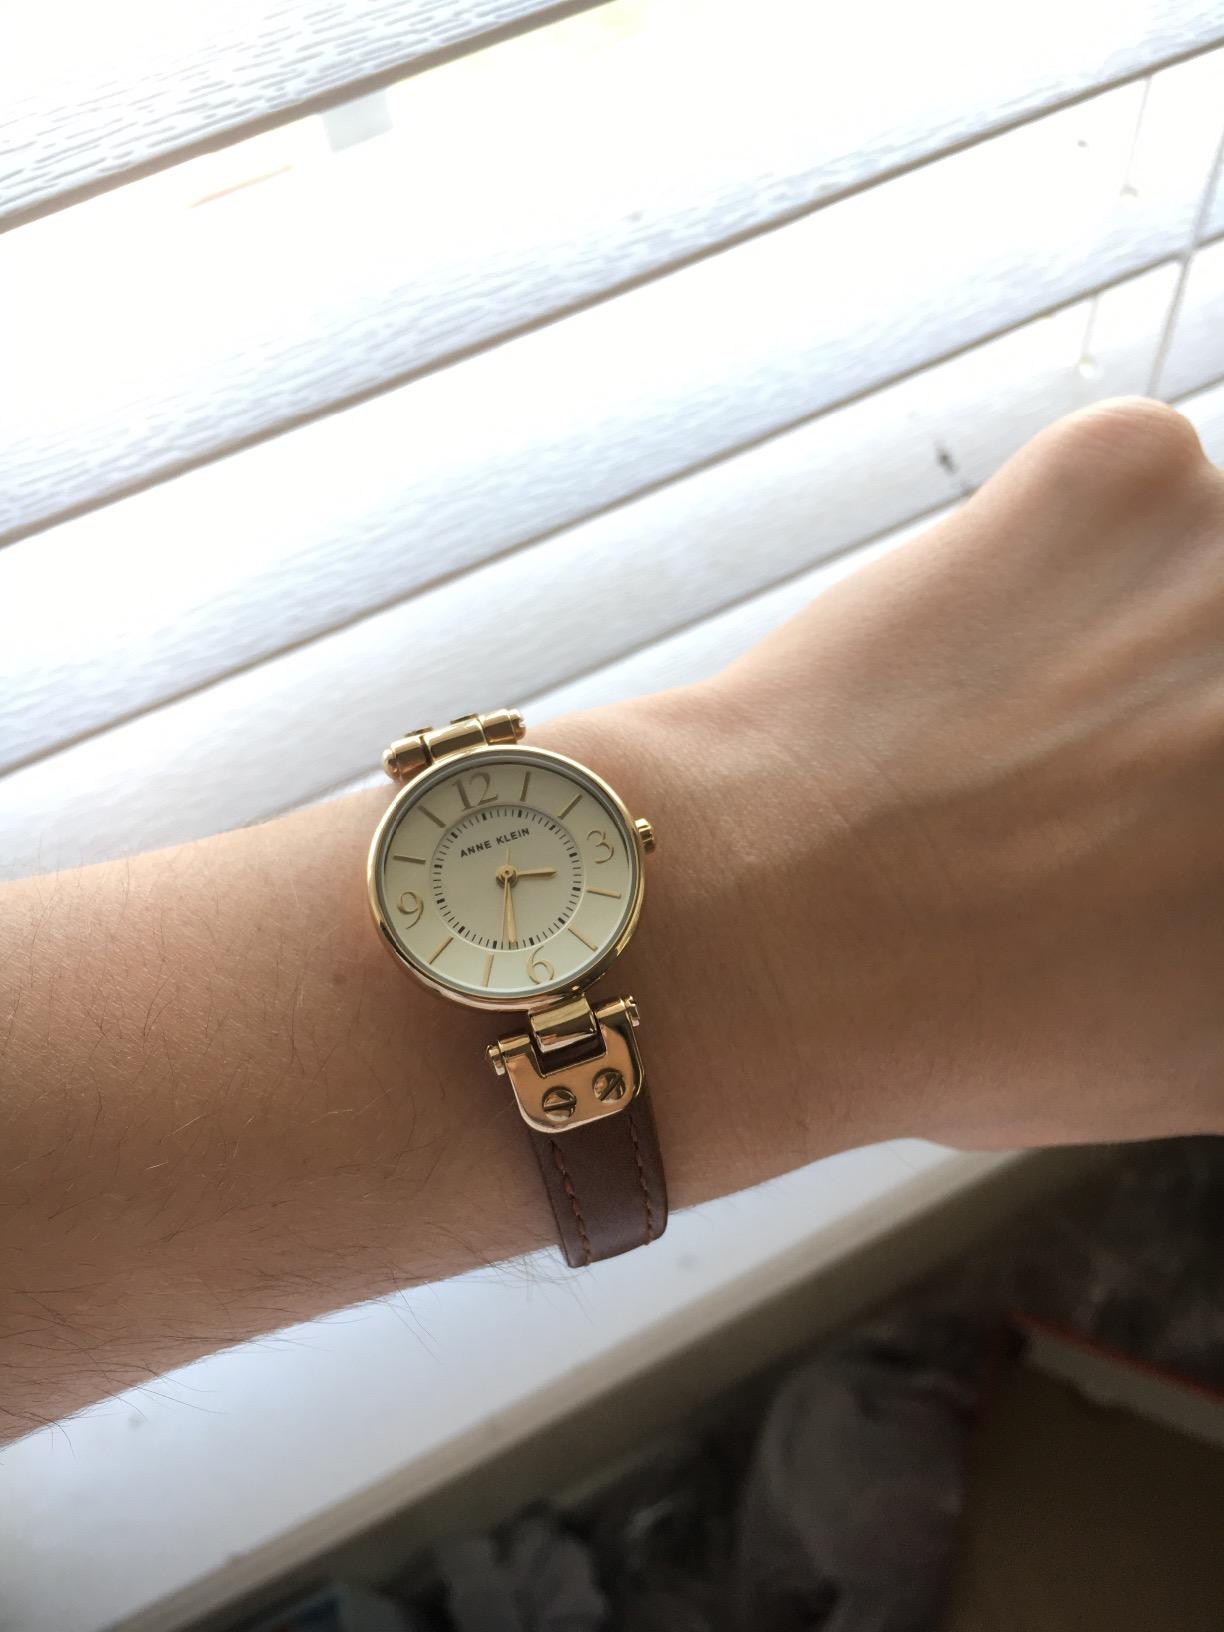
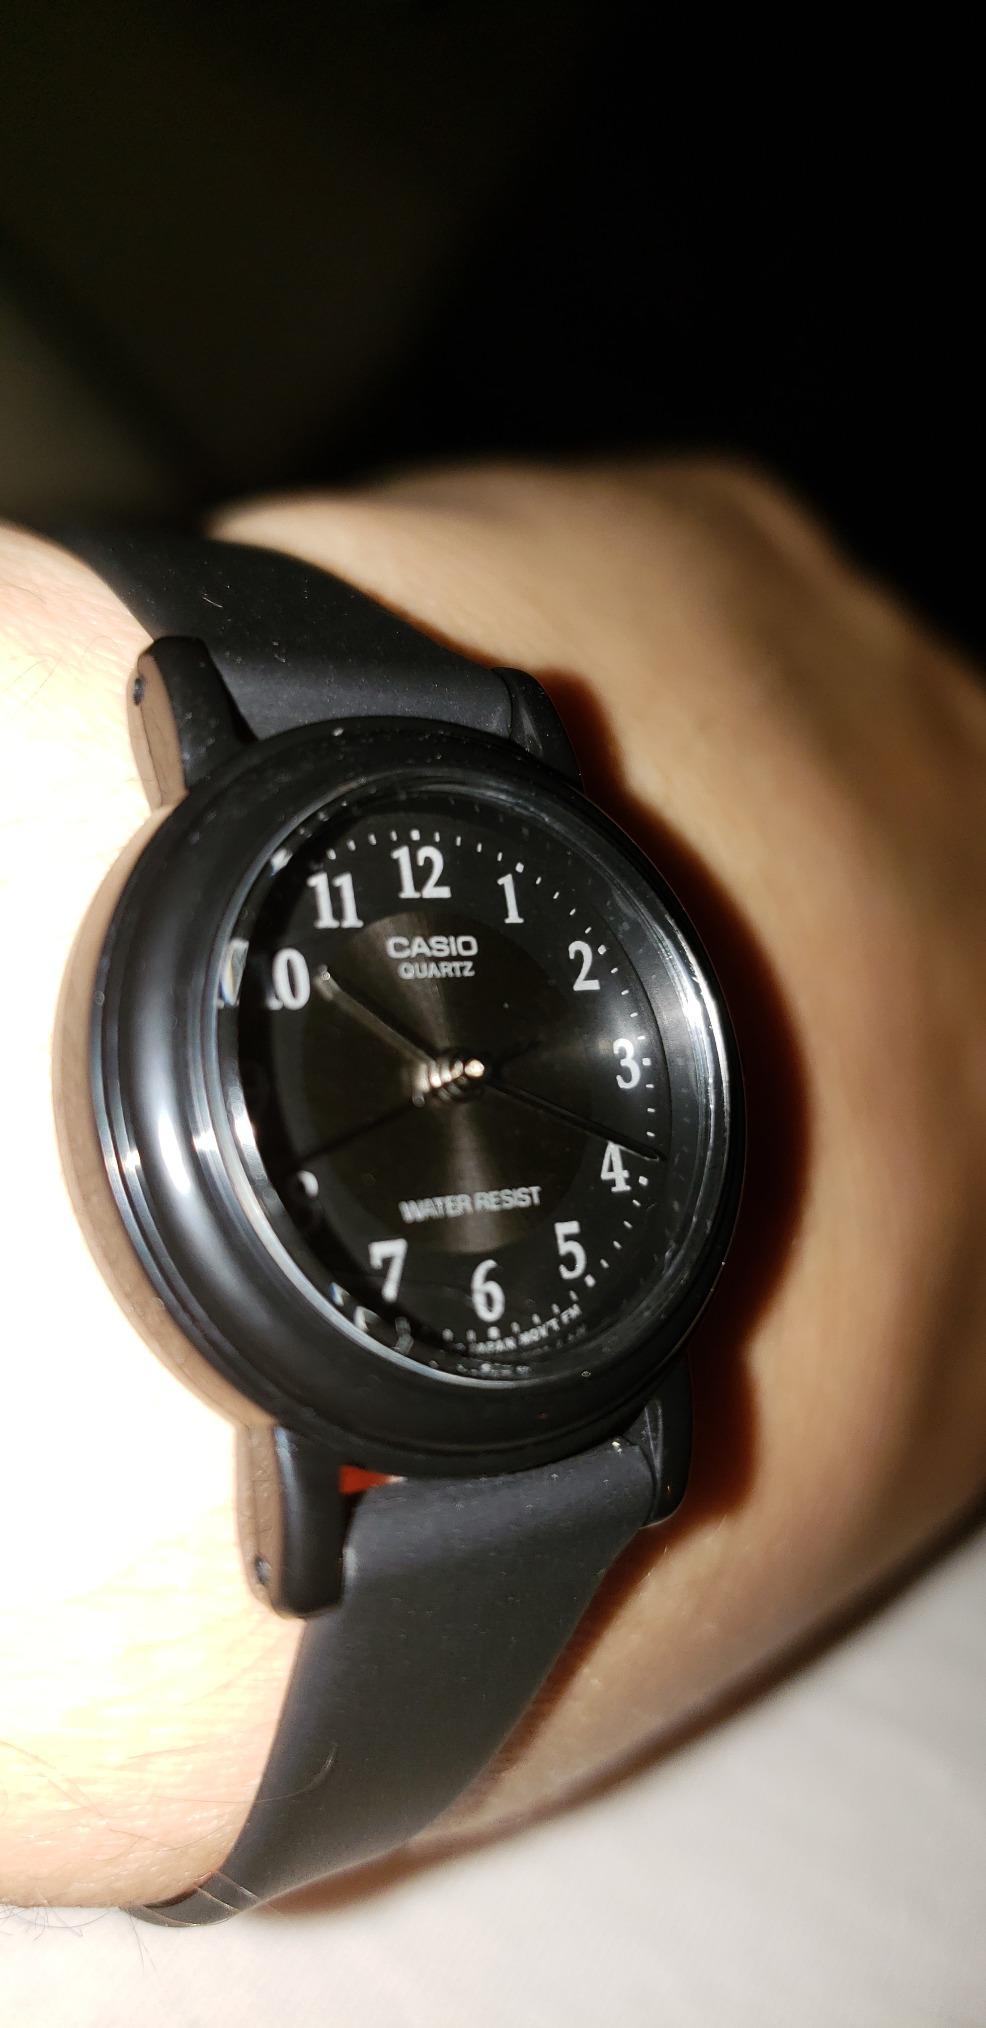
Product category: accessories_watch
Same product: no